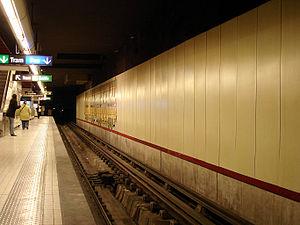
Station Noailles du métro de Marseille, France.
La gare de Noailles ou gare de l'Est est une station de tramway et de métro du 1ᵉʳ arrondissement de Marseille. Elle est desservie par la ligne 2 du métro et la ligne 1 du tramway. Elle est en correspondance avec l'arrêt Canebière-Garibaldi de la ligne 2 du tramway.